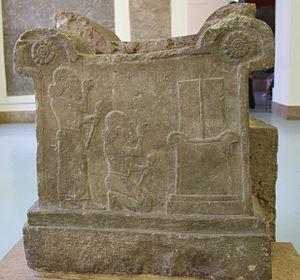
Assur est une ancienne ville, capitale de l'Assyrie jusqu'au début du IXᵉ siècle av. J.-C., située sur la rive occidentale du Tigre. Ses ruines se trouvent actuellement sur le site de Qalʿat Sharqat, dans la plaine de Sharqat, à environ 110 kilomètres au sud de Mossoul. Le site principal est un promontoire dominant le fleuve, peuplé depuis au moins le début du IIIᵉ millénaire av. J.‑C. Il a été fouillé au début du XXᵉ siècle par une équipe dirigée par des archéologues allemands, puis à plusieurs reprises après 1945 par des archéologues irakiens et allemands.
La religion de la Mésopotamie rassemble les pratiques et croyances religieuses des divers peuples qui ont vécu en Mésopotamie pendant l'Antiquité, entre le IVᵉ millénaire av. J.‑C. et le début de notre ère : Sumériens, Akkadiens, Babyloniens, Assyriens pour les principaux.
L'Assyrie est une ancienne région du nord de la Mésopotamie, qui tire son nom de la ville d'Assur, du même nom que sa divinité tutélaire. À partir de cette région s'est formé, au IIᵉ millénaire av. J.-C., un royaume puissant qui devient plus tard un empire. Aux VIIIᵉ et VIIᵉ siècles av. J.-C., l'Assyrie contrôle des territoires s'étendant sur la totalité ou sur une partie de plusieurs pays actuels, comme l'Irak, la Syrie, le Liban, la Turquie et l'Iran.
Tukulti-Ninurta Iᵉʳ était un roi d'Assyrie de 1245 à 1208 ou 1233 à 1197.
Kar-Tukulti-Ninurta est une ville de l’Assyrie antique, dont les ruines se trouvent sur le site actuel de Tulul al'Aqir, à 3 km au nord d’Assur, sur la rive droite du Tigre. Cette cité fut fondée à la fin du XIIIᵉ siècle av. J.-C. par le souverain Tukulti-Ninurta Iᵉʳ, qui lui a donné son nom. Il y fit ériger des murailles, un vaste palais ainsi que plusieurs temples, qui ont été fouillés par des équipes allemandes dans les années 1910 et à la fin des années 1980. Cette cité fut rapidement délaissée après l'assassinat de son fondateur, et ne fut que peu occupée par la suite. Elle constitue un précédent pour les capitales royales qui furent fondées par la suite par plusieurs rois assyriens.